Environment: real
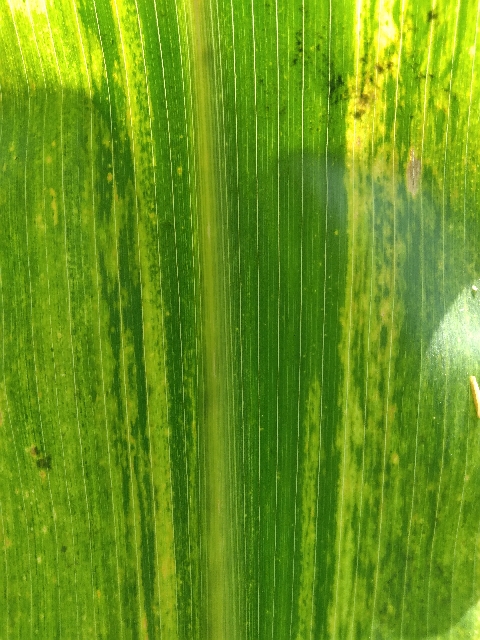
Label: lethal_necrosis